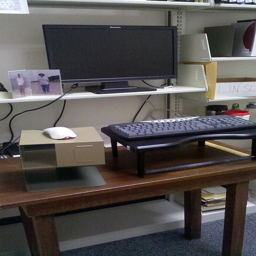
A computer and a propped up keyboard are on a desk.
A computer is shown sitting in a store room.
A computer desk set at standing height using various office furniture.
A table and shelf being used as a desk
The computer is on the desk turned off.